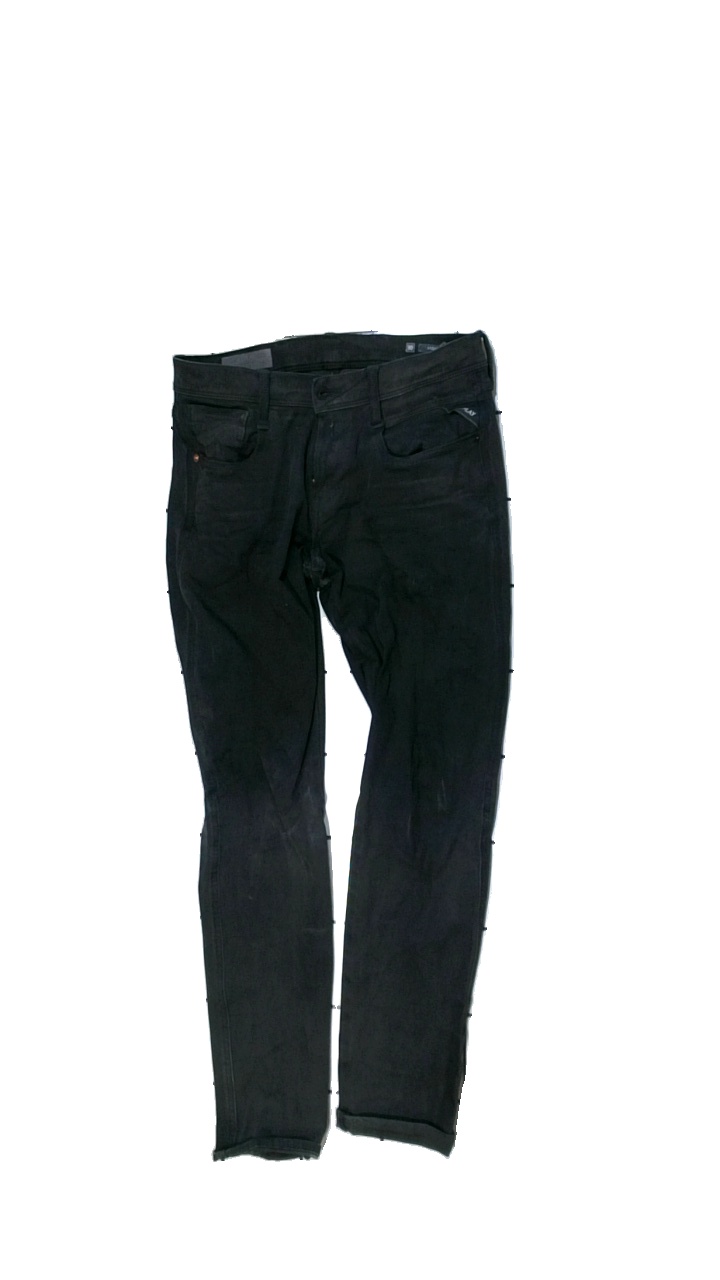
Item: Trousers (Ladies)
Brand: Replay
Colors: Black
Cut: None
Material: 80% cotton, 13% polyester, 7% elestane
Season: All
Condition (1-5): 1
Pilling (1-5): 5
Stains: Minor
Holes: Major
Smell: Major
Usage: Export
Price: <50